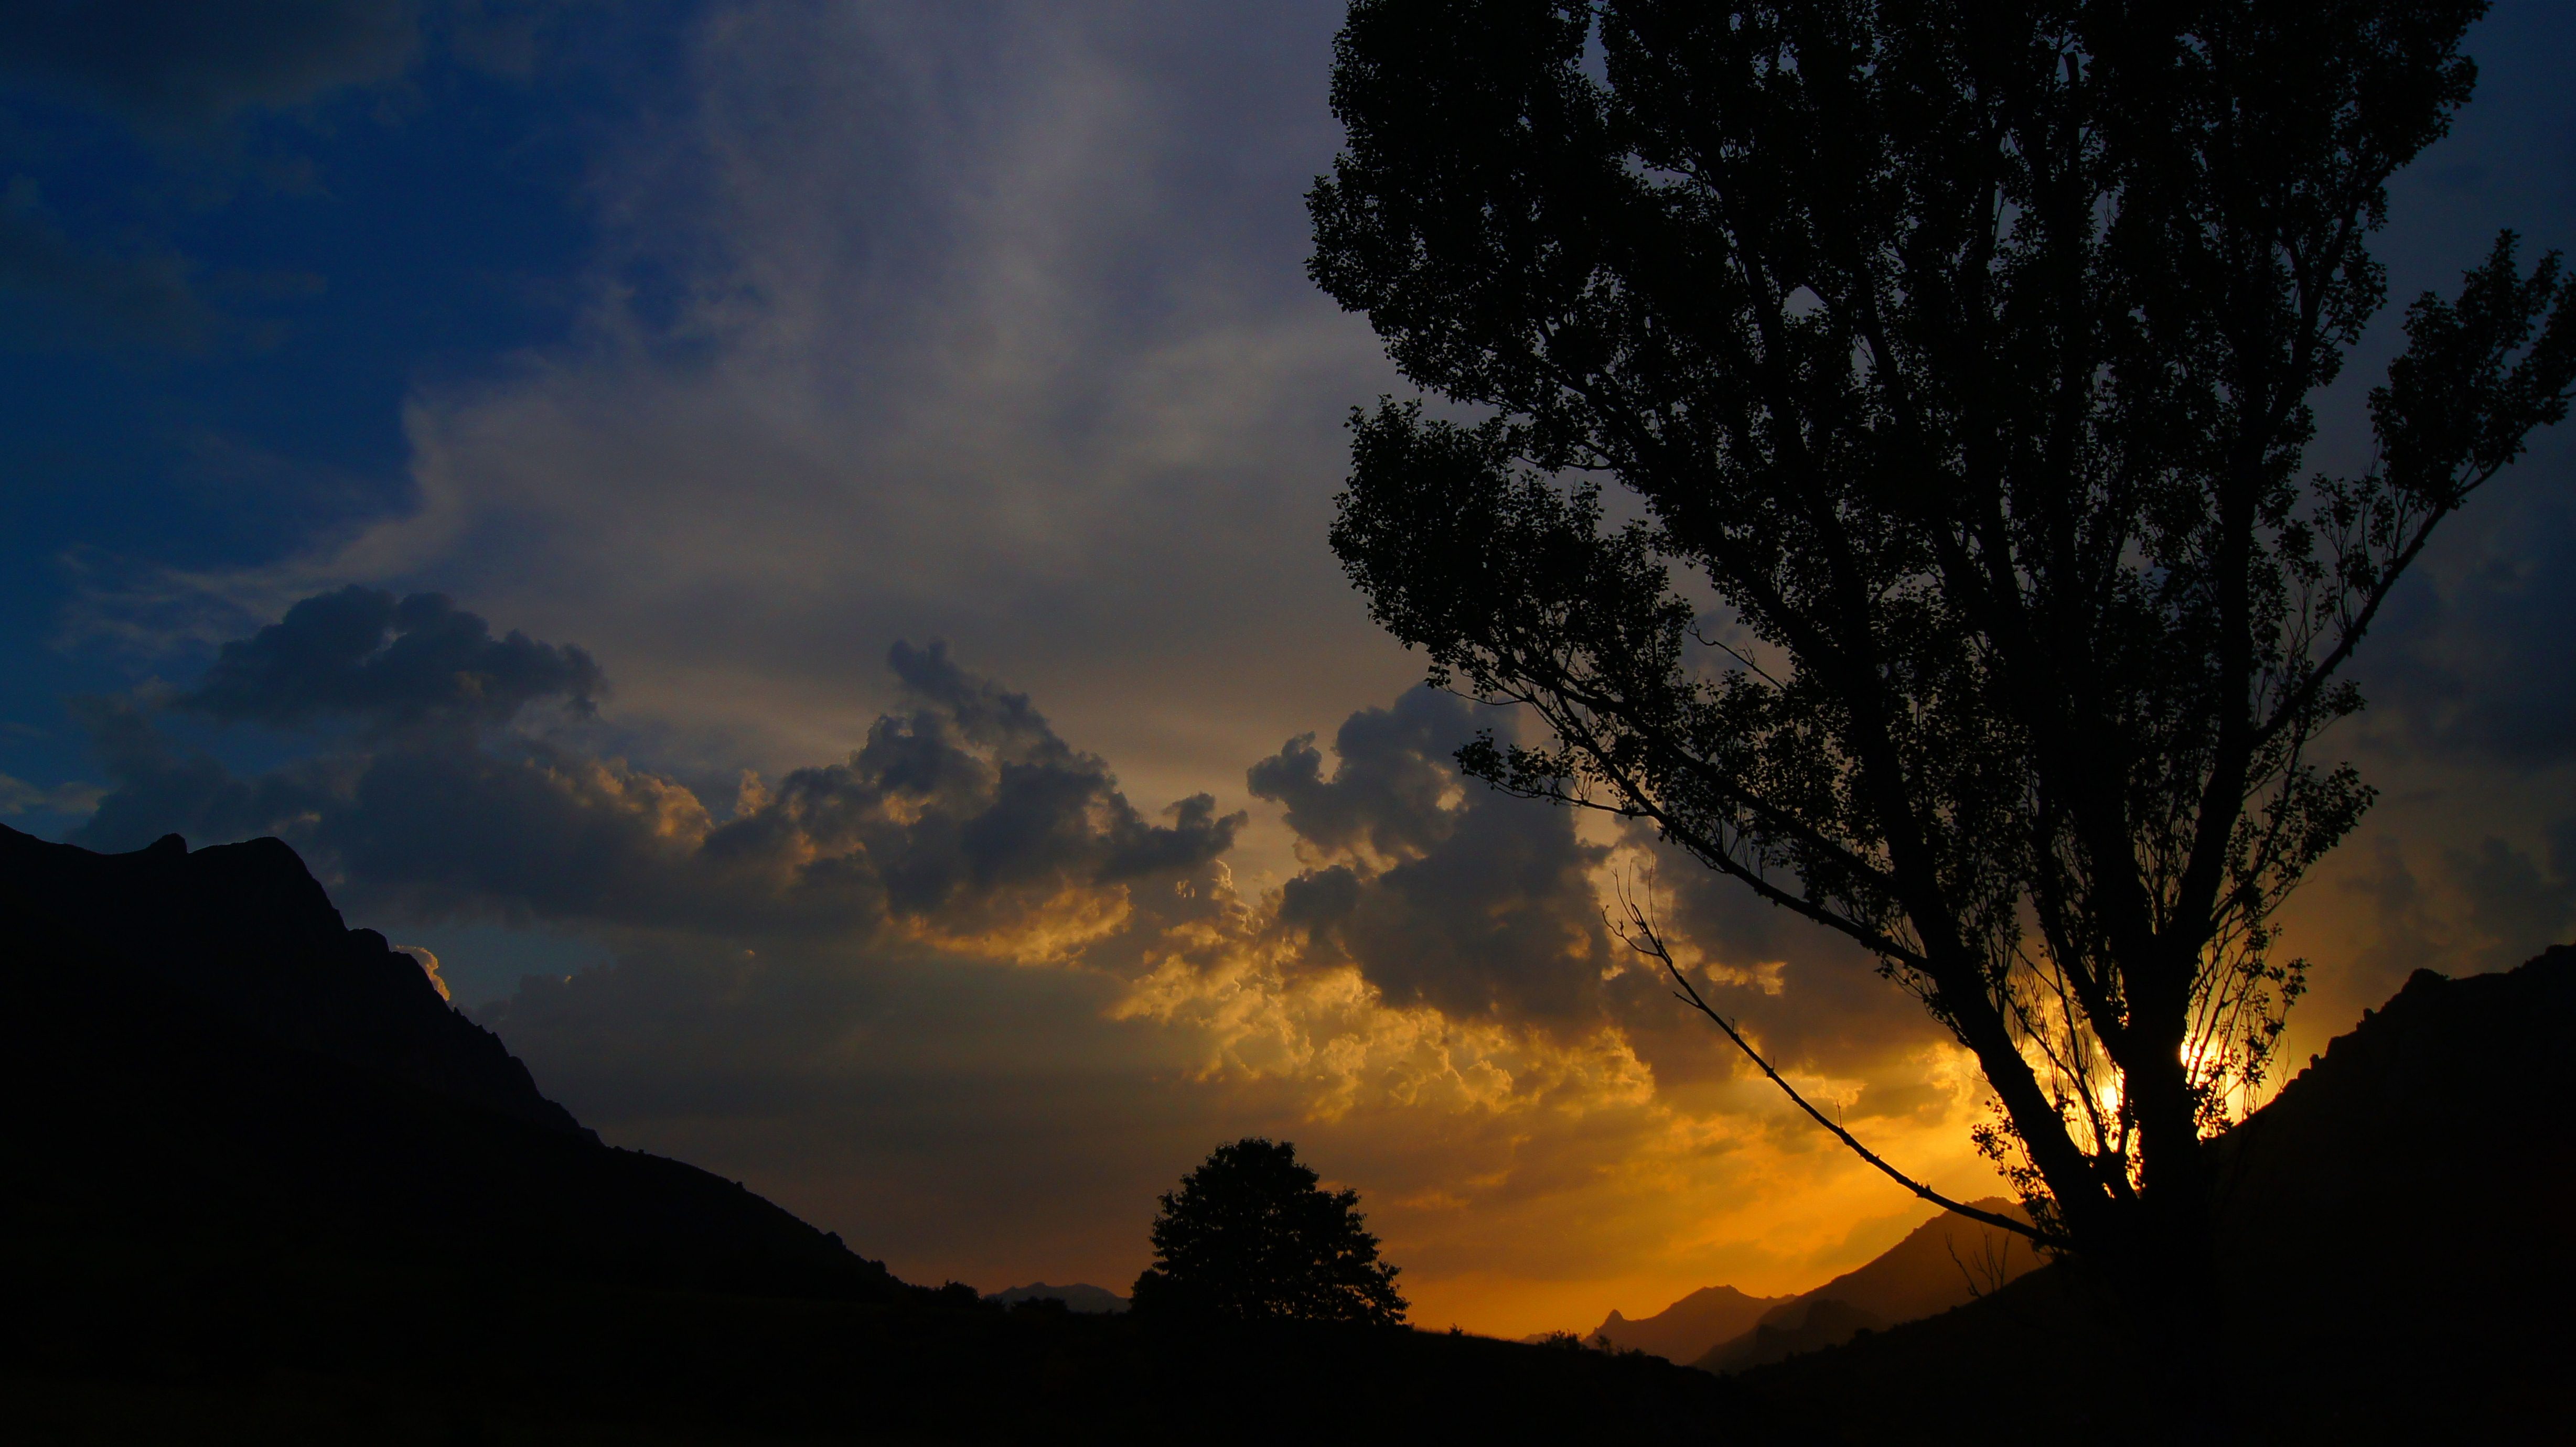
landscape, tree, nature, mountain, cloud, sky, sun, sunrise, sunset, night, sunlight, morning, hill, dawn, atmosphere, dusk, evening, darkness, spain, puestadesol, leon, paisajes, atardecer, espana, ggl1, gaby1, gphoto, sonydt18250, sonyslta55, hocesdevalcarcel, atmospheric phenomenon